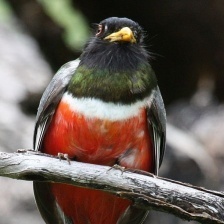
Species: ELEGANT TROGON
Scientific name: TROGON ELEGANS